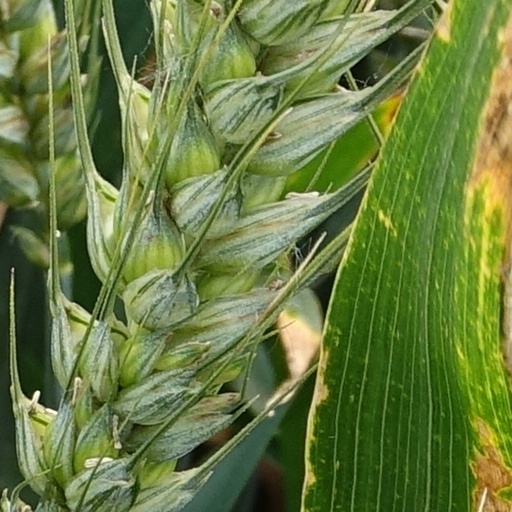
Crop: wheat